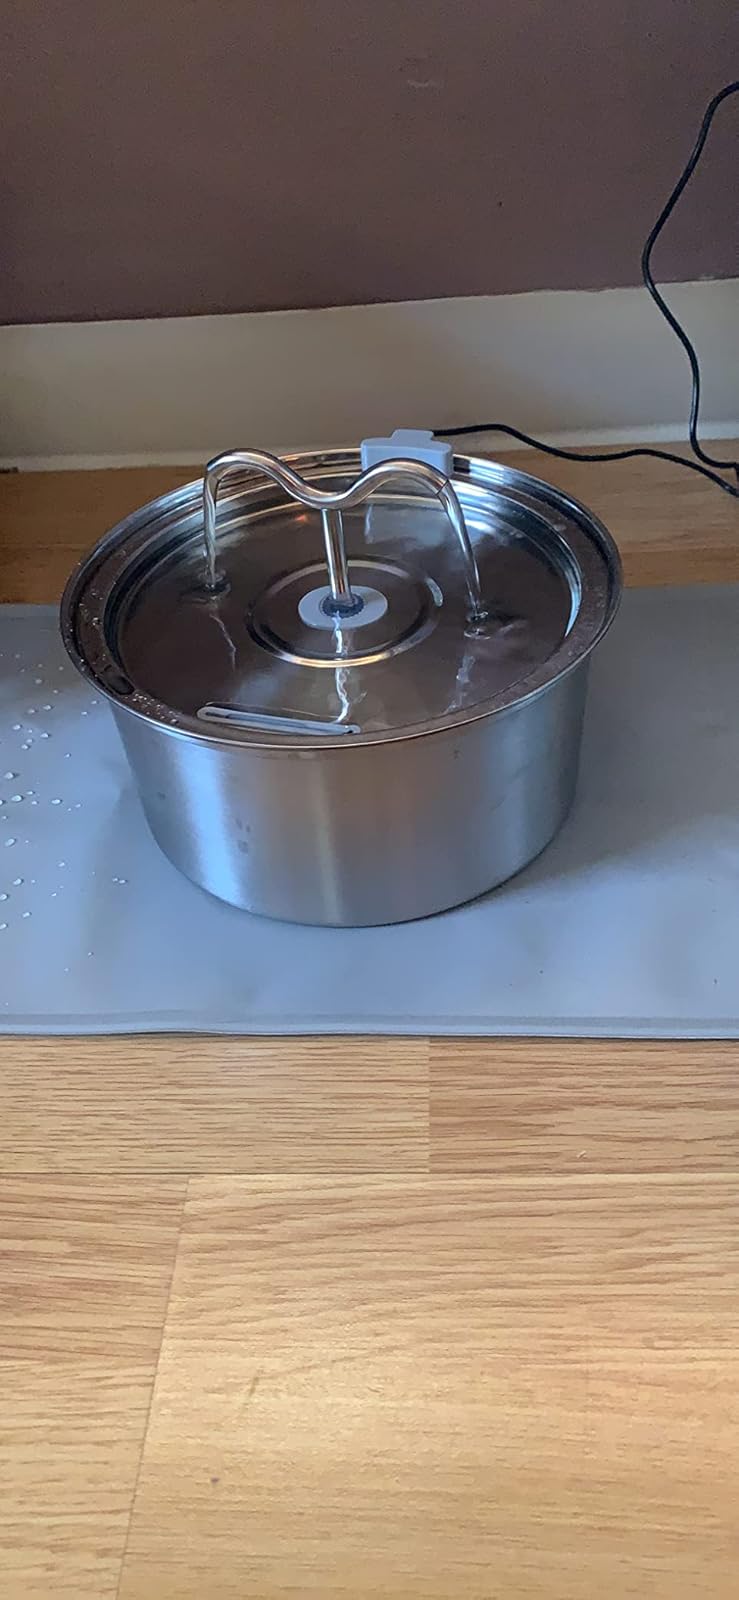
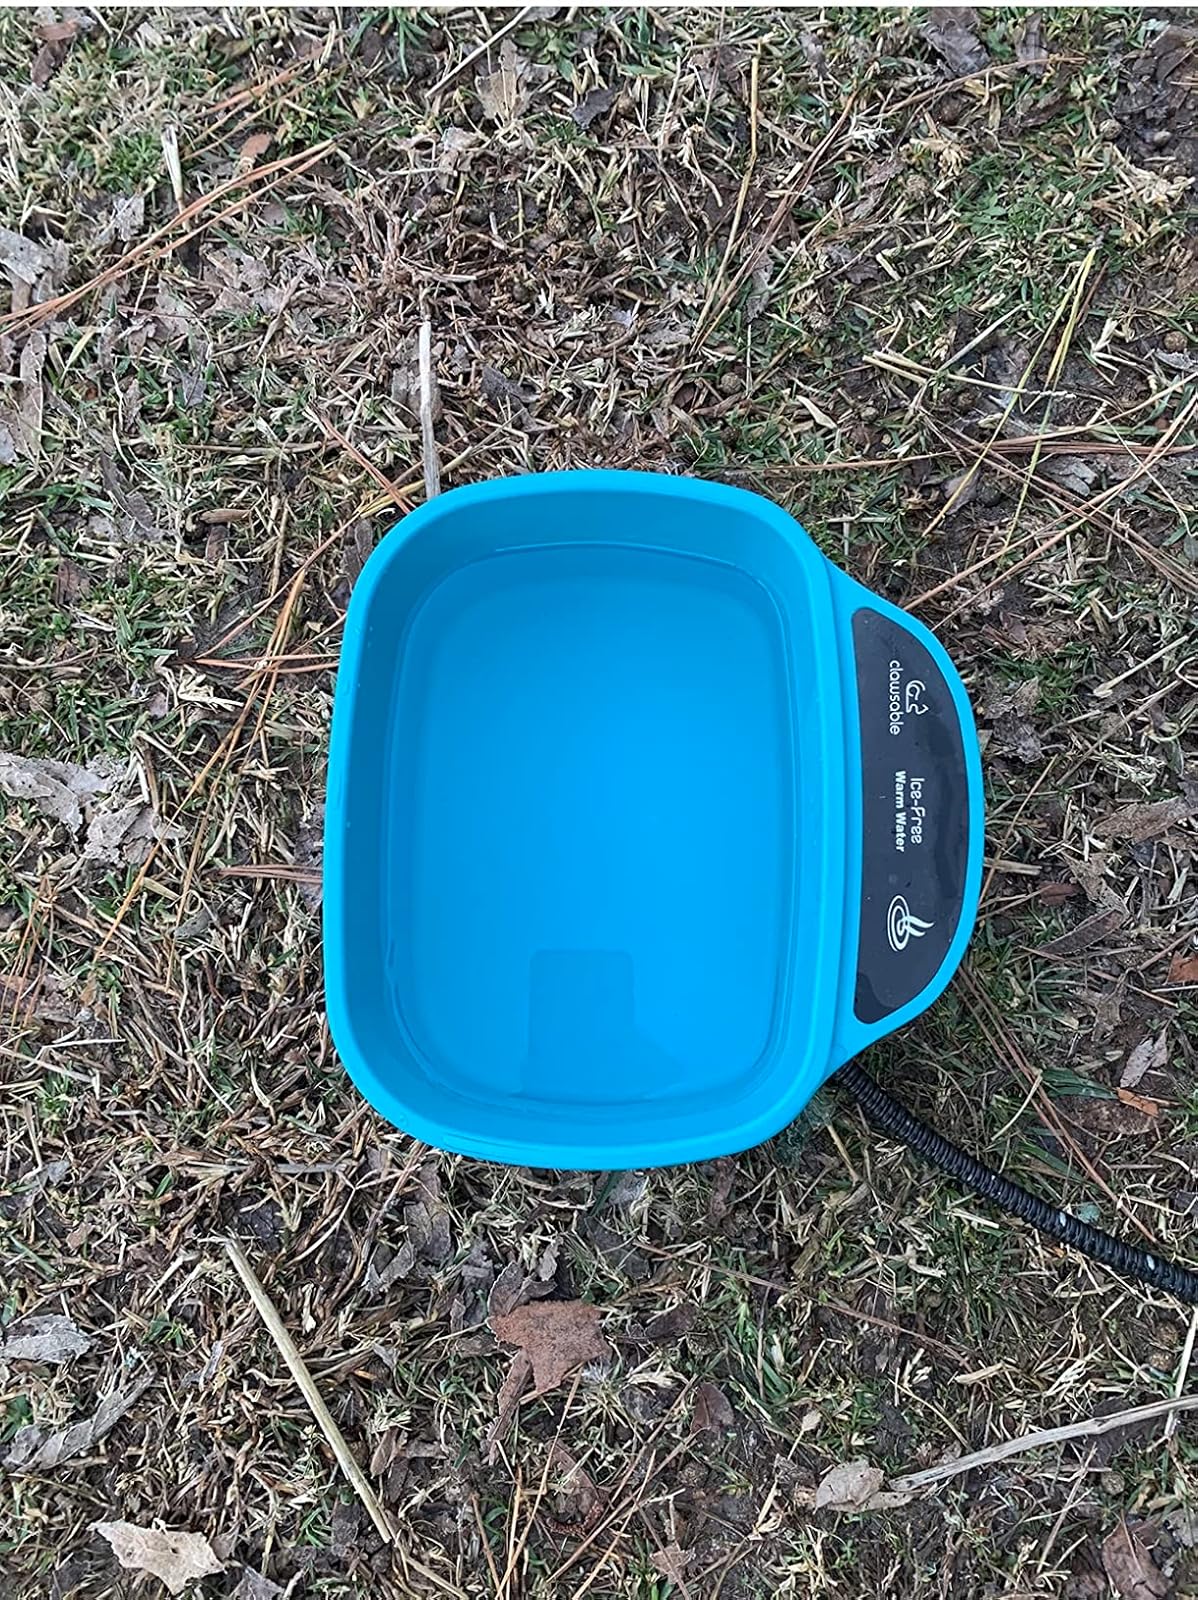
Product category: items_bowl
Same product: no